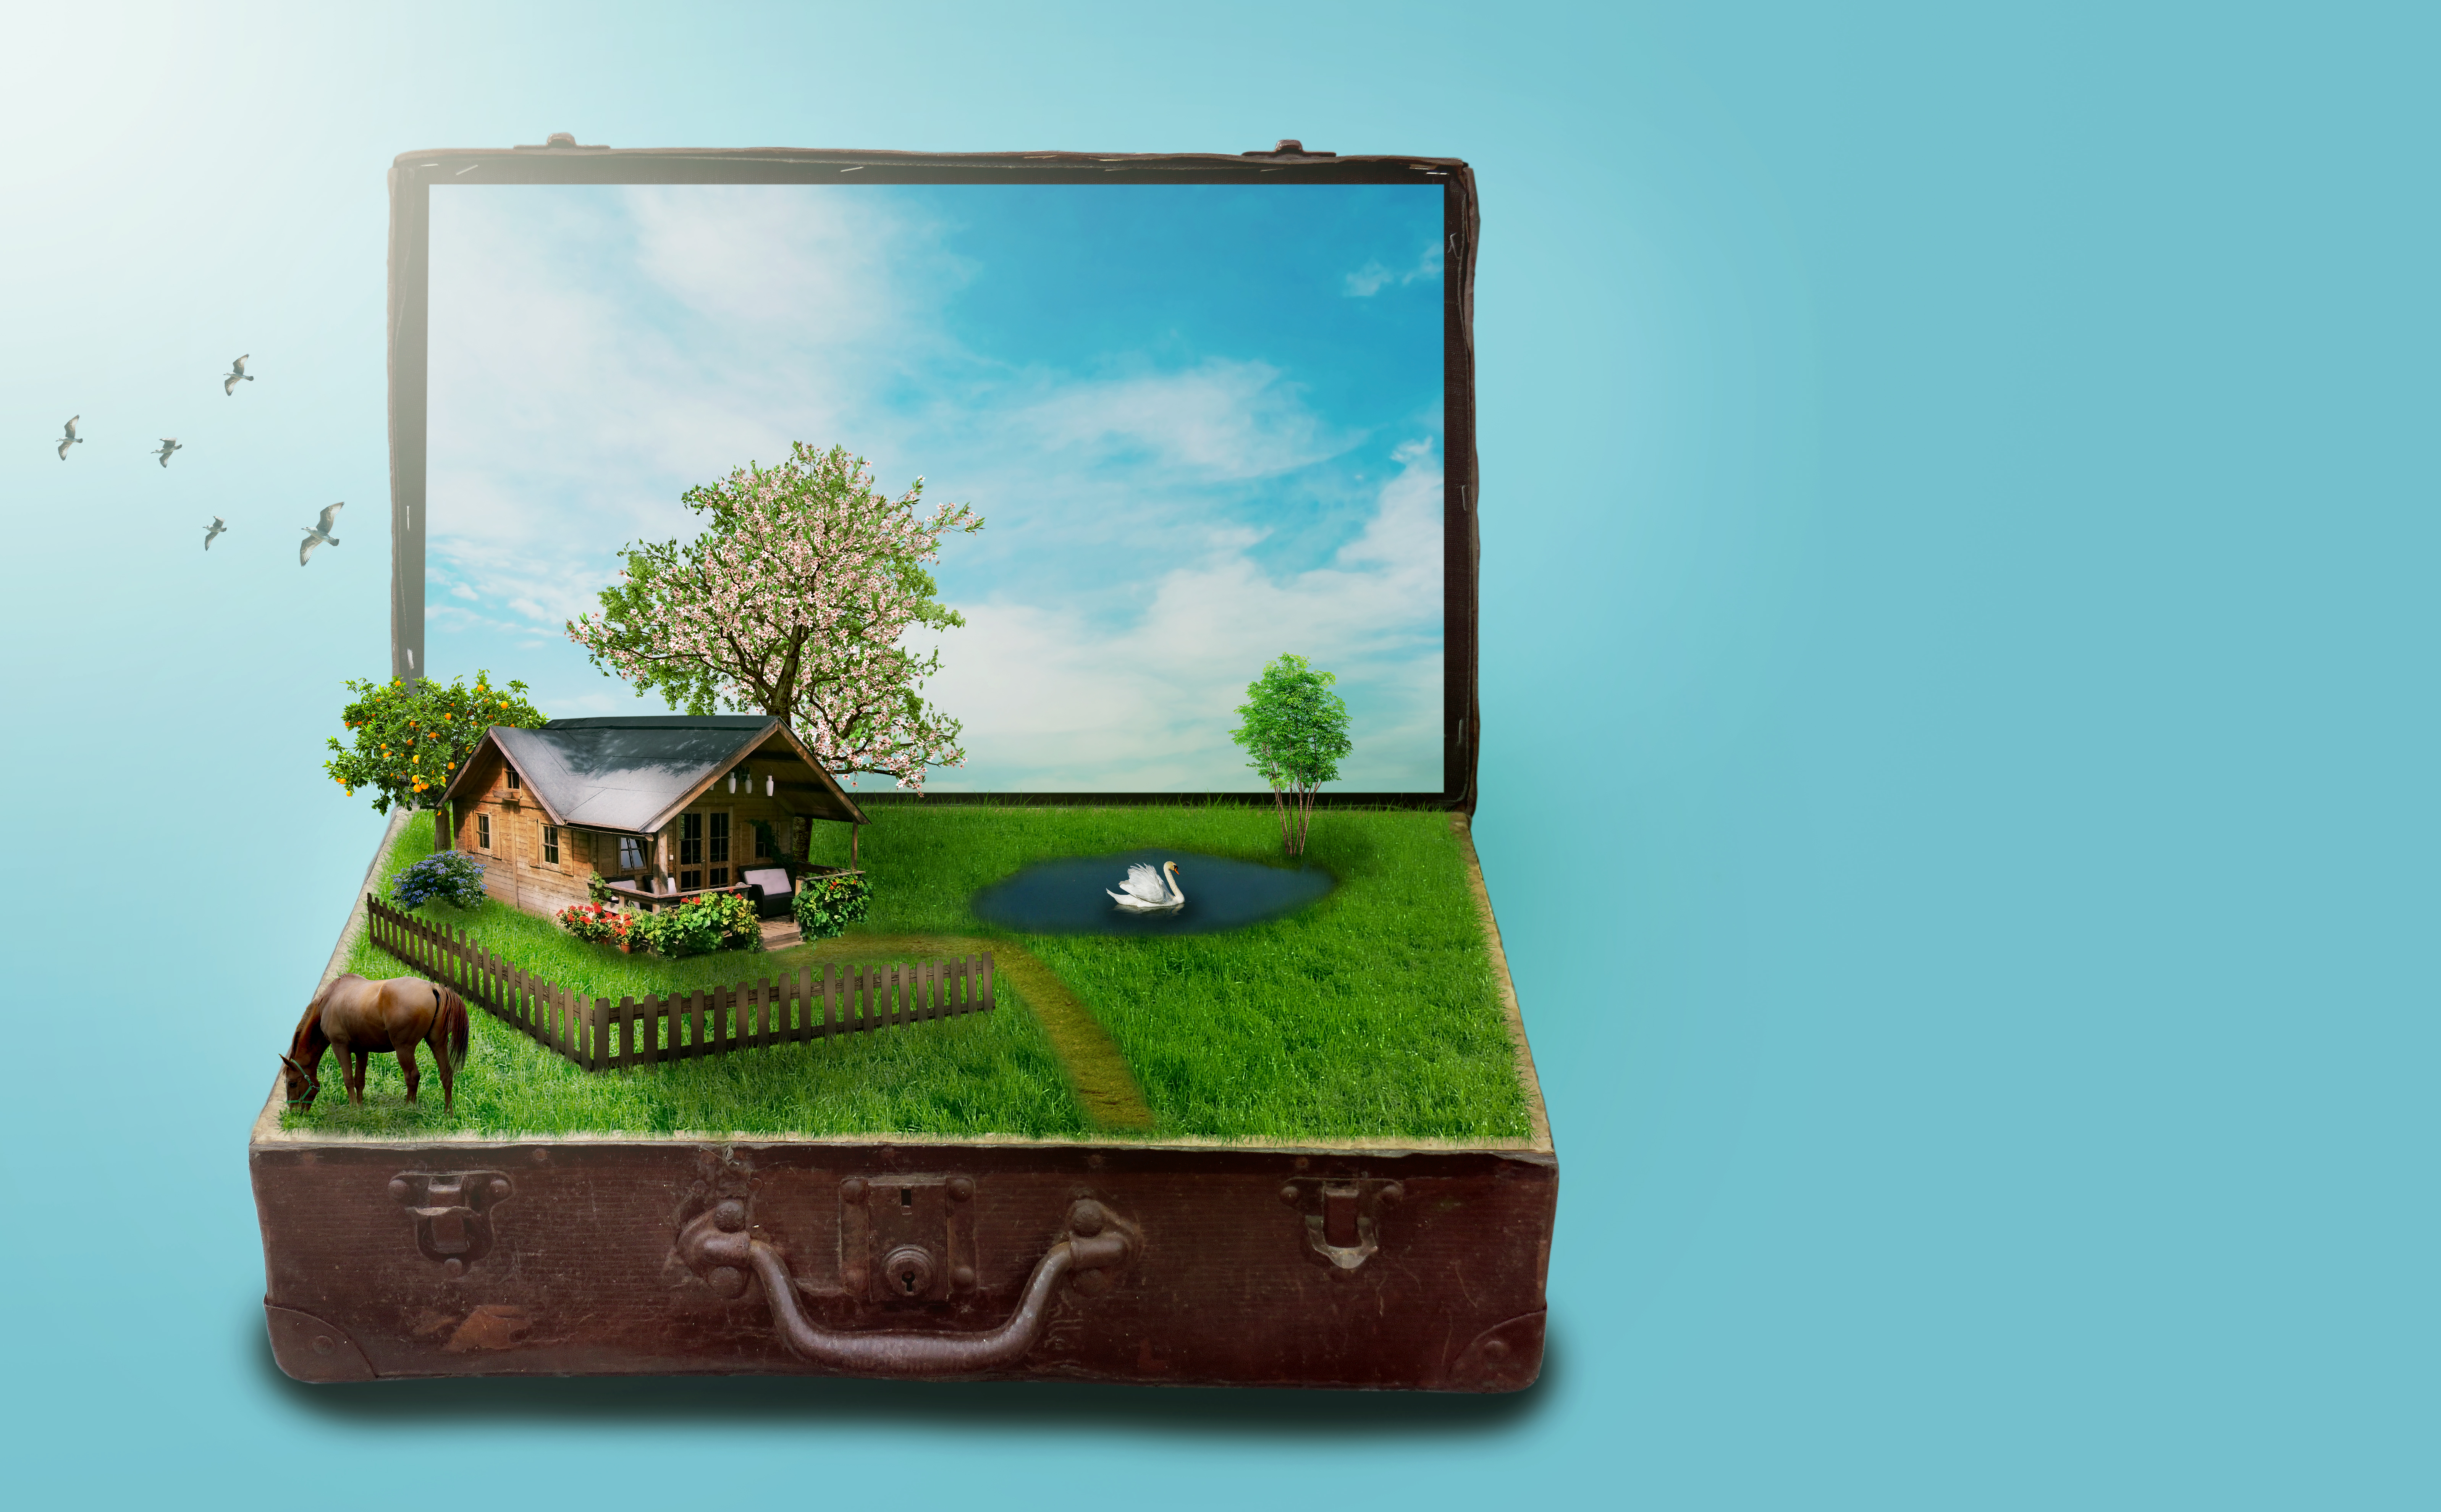
fantasy, suitcase, house, meadow, trees, lake, swan, horse, fence, sky, miniature, flowers, surreal, imagination, landscape, home, plot, idyllic, sunny, clouds, travel, dream, holiday plans, gulls, composing, green, grass